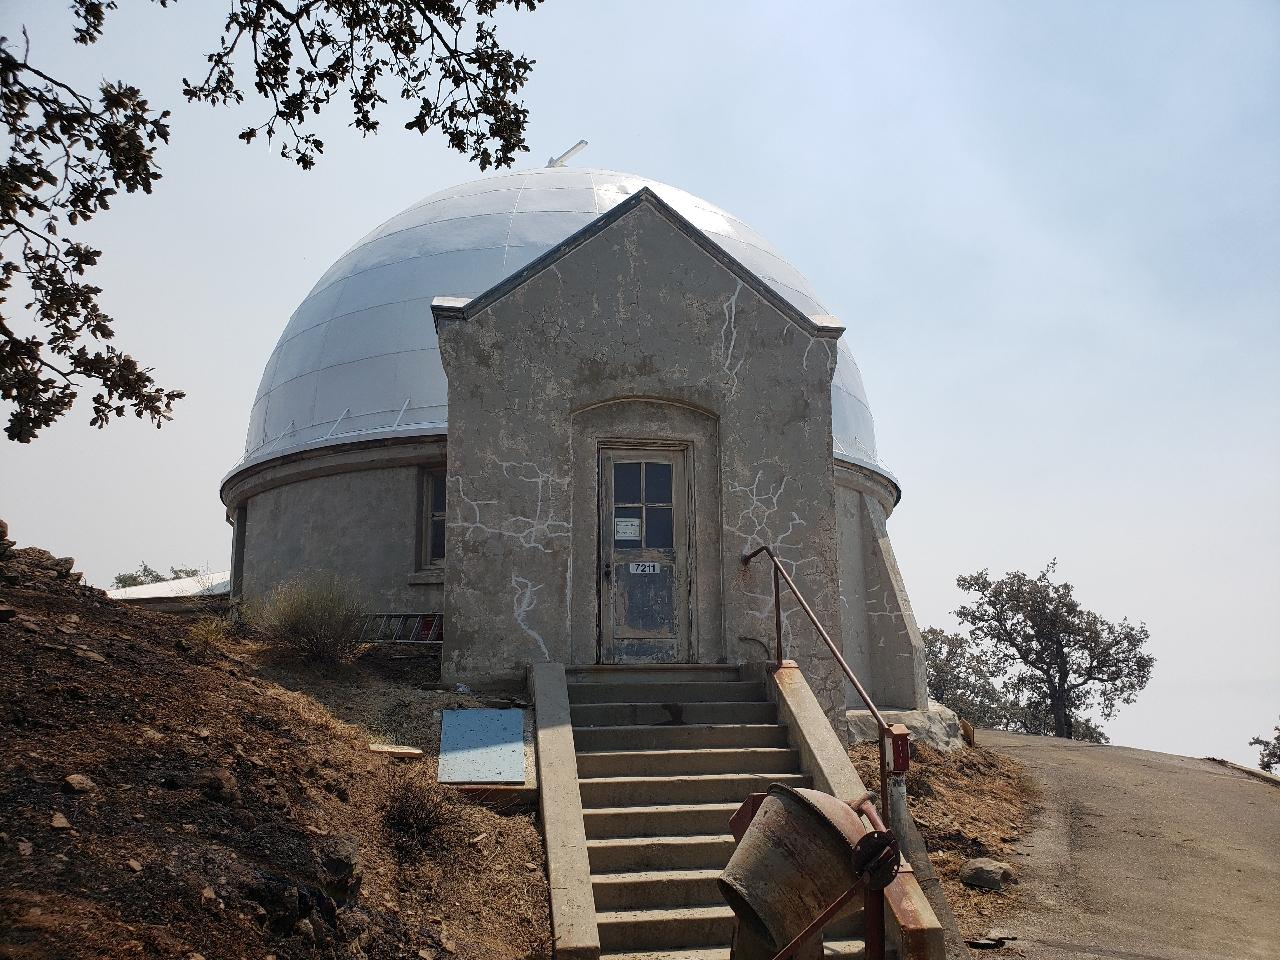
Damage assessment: no_damage